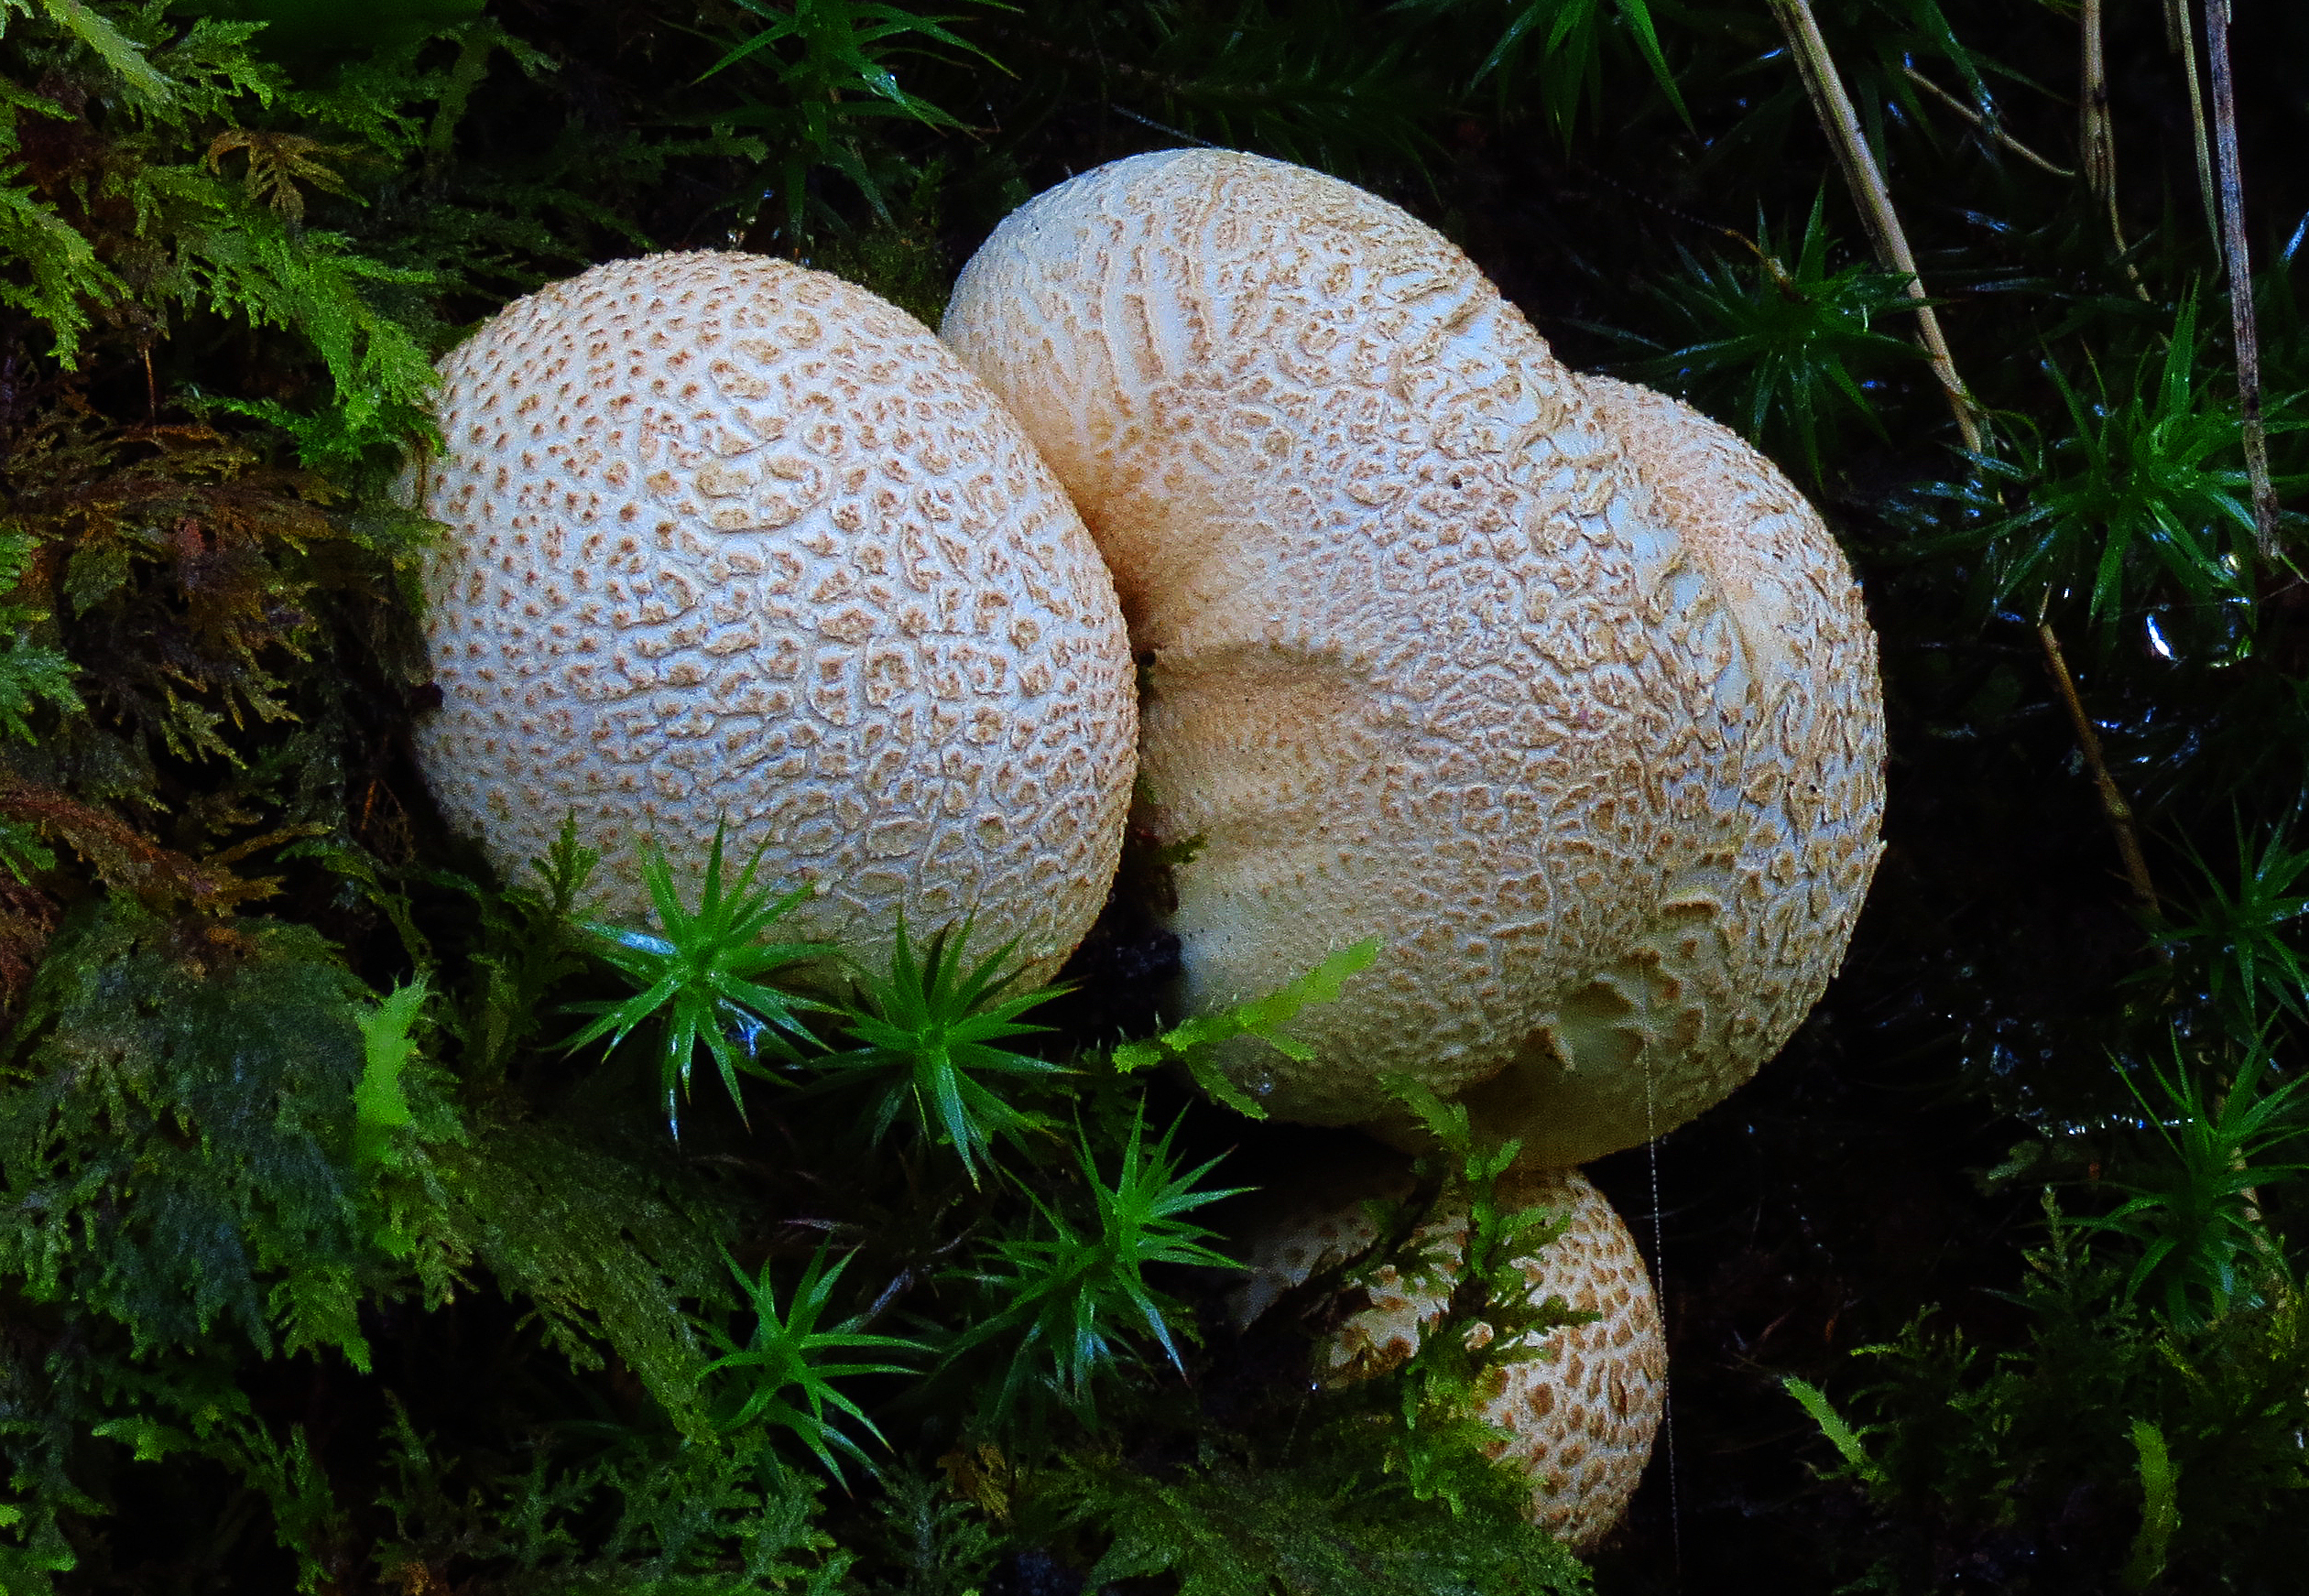
nature, forest, grass, macro, botany, mushroom, flora, fauna, flowers, fungus, naturaleza, flores, woodland, agaric, bolete, ggl1, gaby1, canonsx40hs, agaricus, oyster mushroom, edible mushroom, medicinal mushroom, agaricomycetes, agaricaceae, champignon mushroom, penny bun